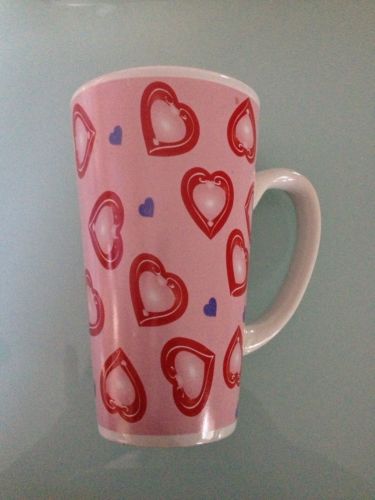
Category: mug